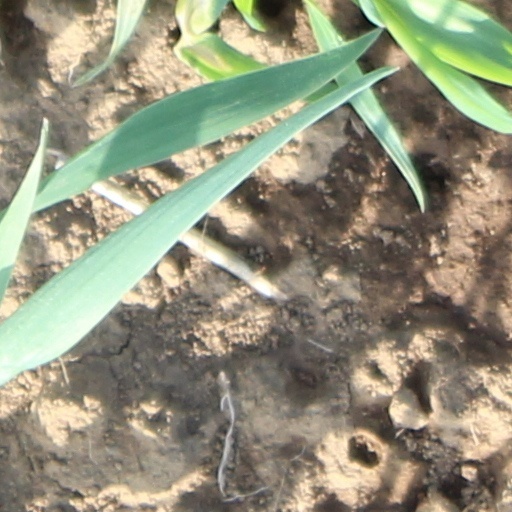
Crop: wheat